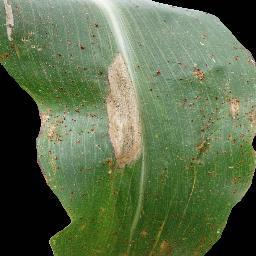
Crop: corn
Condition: (maize)_common_rust